Binali Yıldırım

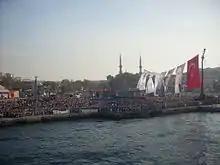
Opening ceremony of Marmaray, the world's first intercontinental subway, October 2013

In 2003, the government launched Turkey's first high-speed rail project, the "Hızlandırılmış tren" ("Fast train"). On 4 January 2004, Yıldırım oversaw the launch of construction works on the first branch between Ankara and Eskişehir, that was eventually inaugurated in 2009 with total costs of ₺7.5 million to upgrade the tracks, rolling stock and increase the speed of trains on the route to . At the same time, work was completed to increase the average train speeds to throughout Turkey. In 2014, the line, operated by a subsidiary of the Turkish State Railways (TCDD), was extended to Istanbul, completing the Ankara–Istanbul high-speed railway. Construction on the Ankara–Konya high-speed railway began in 2006 and was completed in 2011.